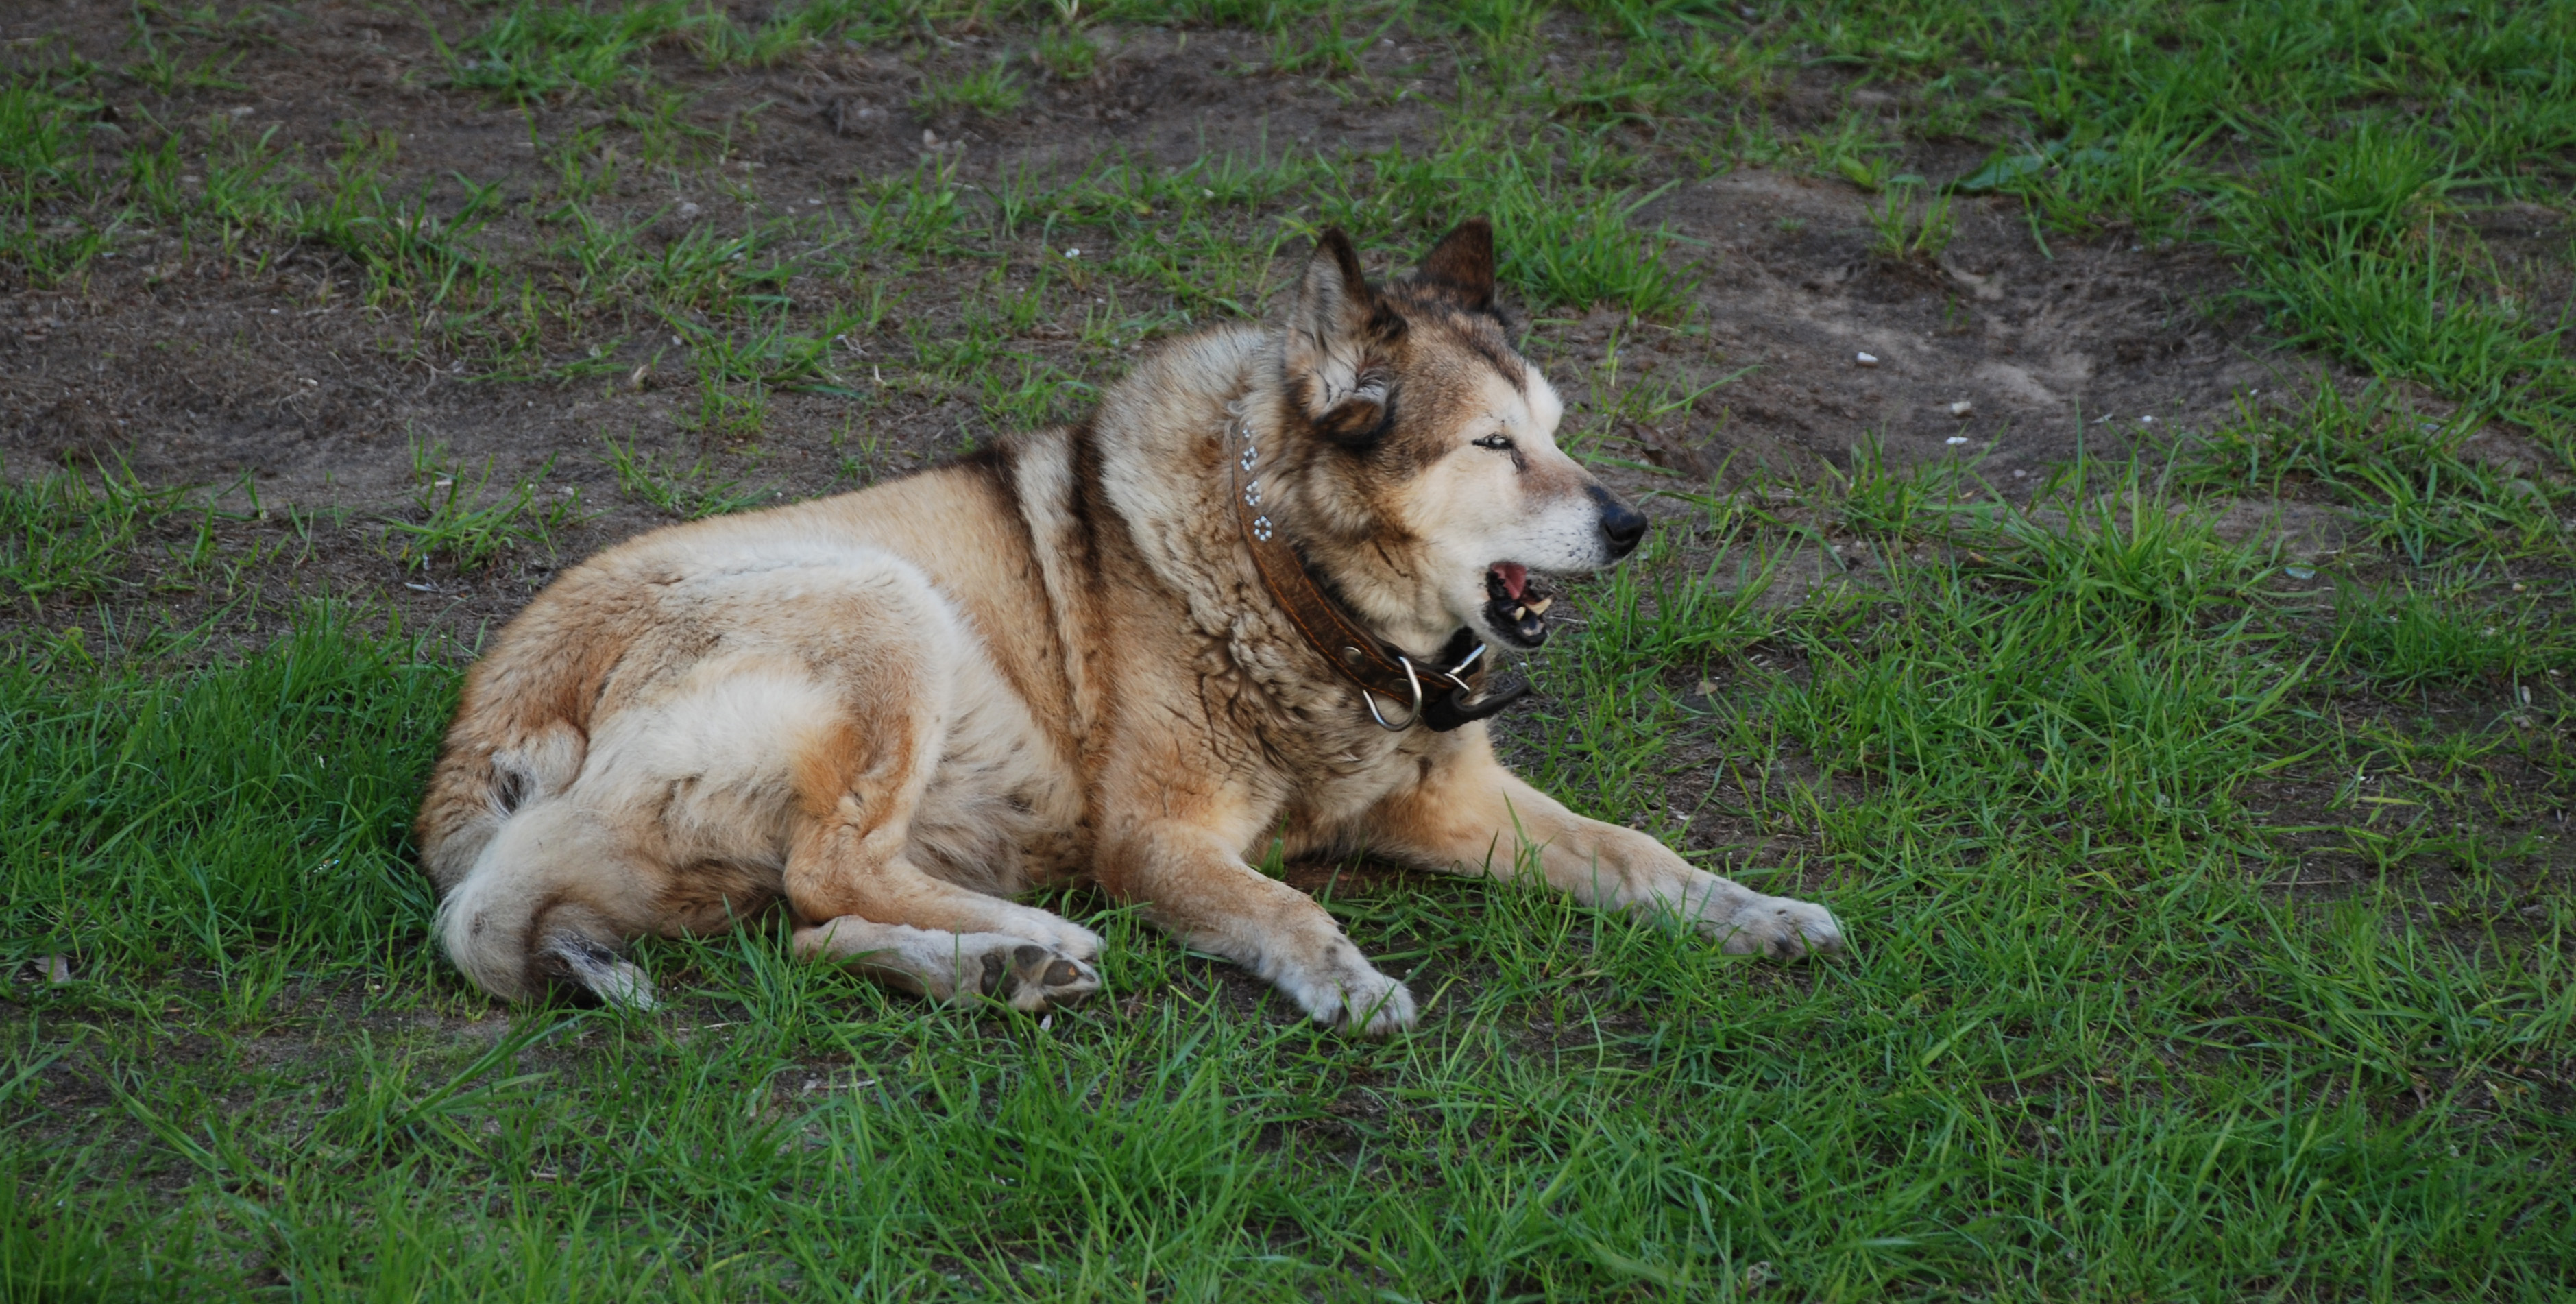
dog, animal, pet, mammal, nikon, pets, dogs, vertebrate, d80, dog breed, nikond80, alaskan malamute, dog like mammal, saarloos wolfdog, wolfdog, czechoslovakian wolfdog, dog breed group, greenland dog, east siberian laika, west siberian laika, j mthund, dog crossbreeds